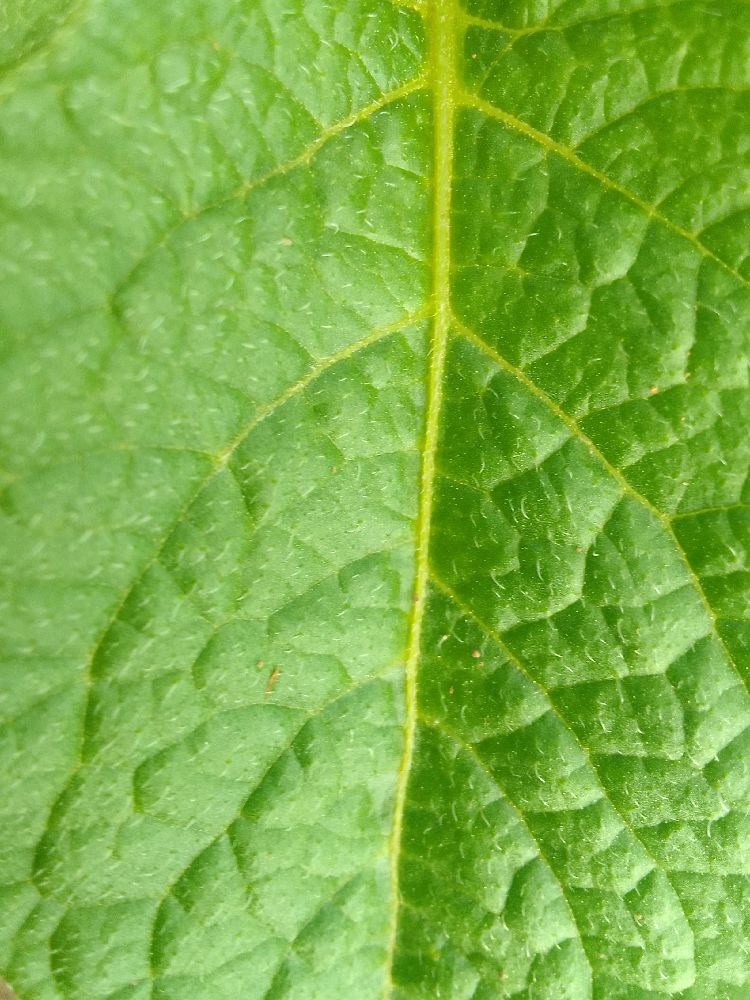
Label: Healthy